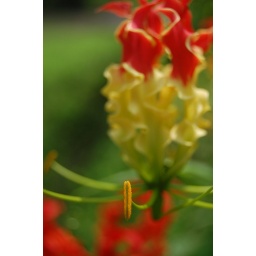
On the colors of this flower in the background tried to get a shot of this pollens standing out.